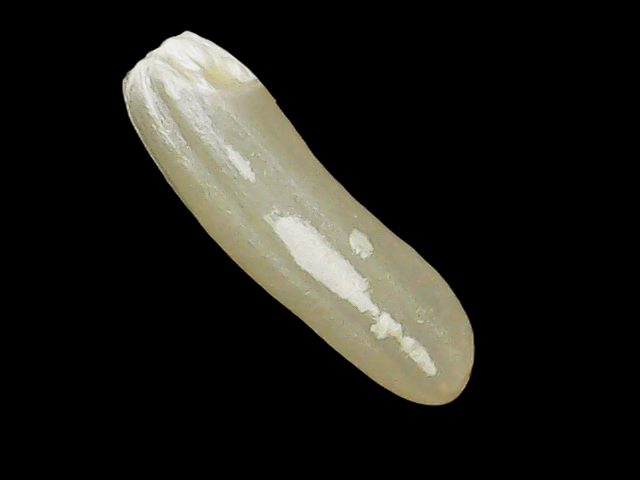
Rice variety: Binadhan14